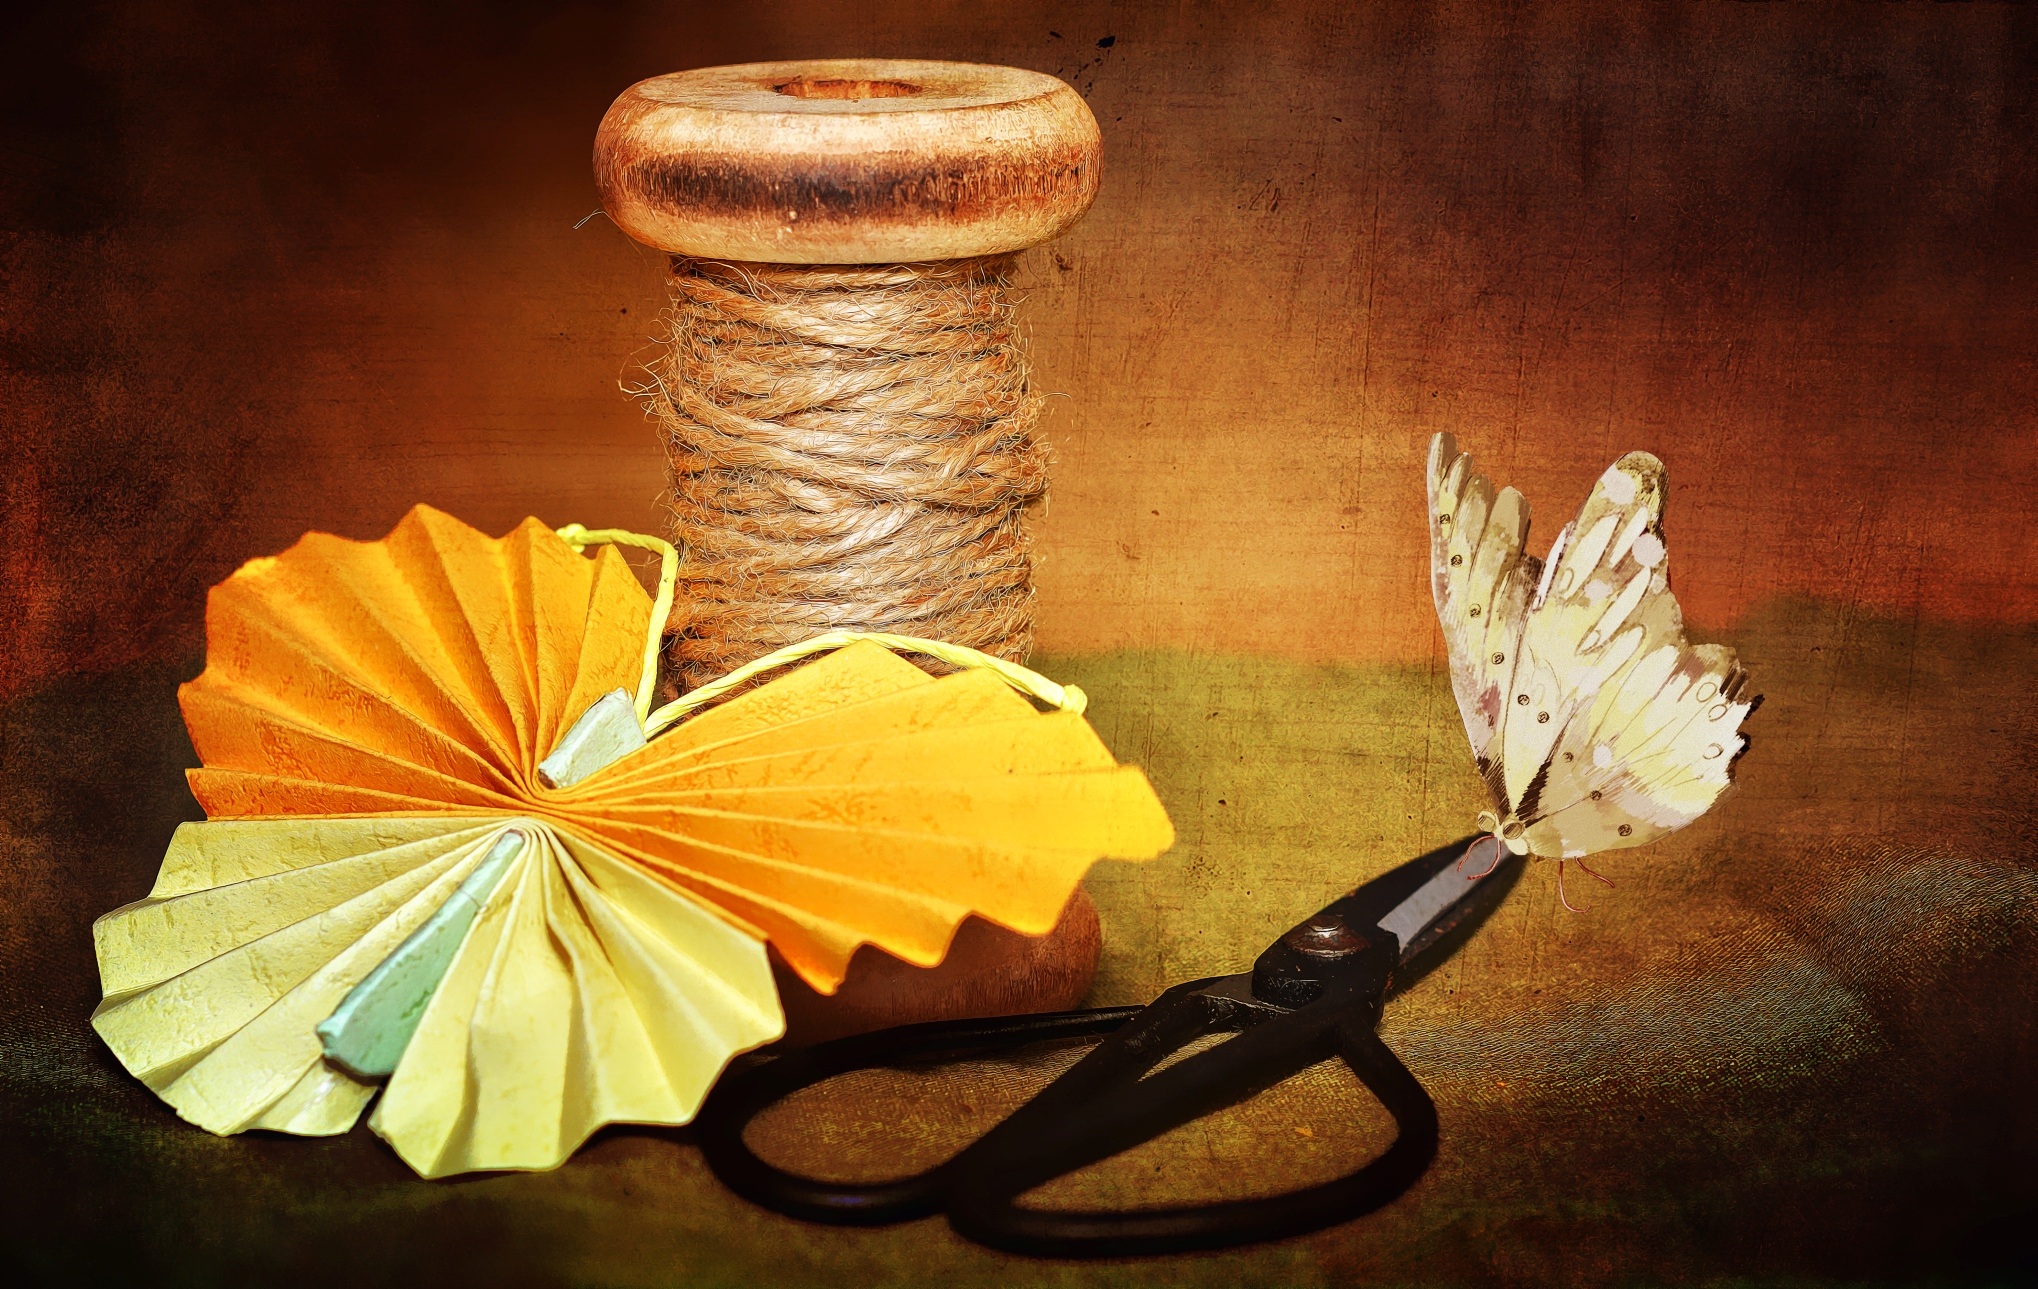
wood, leaf, flower, decoration, color, autumn, butterfly, yellow, close, lighting, still life, yarn, painting, coil, deco, art, decorative, scissors, macro photography, still life photography, paper butterfly